Radio Free Europe/Radio Liberty

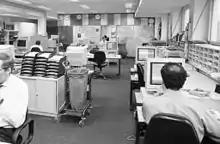
Radio Free Europe/ Radio Liberty Newsroom in Munich, 1994

Radio Free Europe was created and grew in its early years through the efforts of the National Committee for a Free Europe (NCFE), an anti-communist CIA front organization that was formed by Allen Dulles in New York City in 1949. RFE/RL received funds covertly from the CIA until 1972. During RFE's earliest years of existence, the CIA and U.S. Department of State issued broad policy directives, and a system evolved where broadcast policy was determined through negotiation between them and RFE staff.